Landmarks in Paris

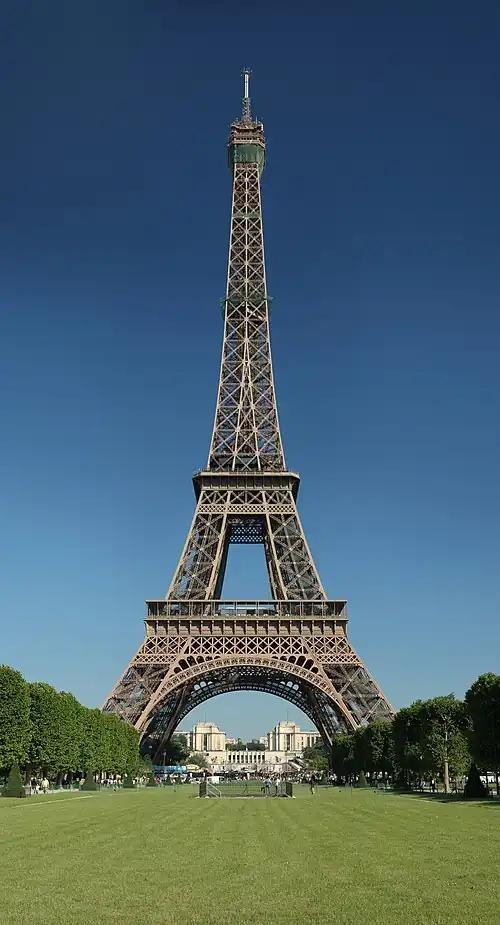
The Eiffel Tower is one of the best-known structures in the world

Quartier Latin (5th and 6th arrondissements, "Left Bank") is a 12th Century scholastic centre formerly stretching between the "Left Bank's" Place Maubert and the Sorbonne campus of the University of Paris, is the oldest and one of the most famous colleges in Europe and the World. It is known for its lively atmosphere and many bistros. Various higher-education establishments, such as Collège de France, Collège Sainte-Barbe, Collège international de philosophie, Sciences Po Paris, the École Normale Supérieure, Mines ParisTech, and the Jussieu university campus, make it a major educational centre in Paris.